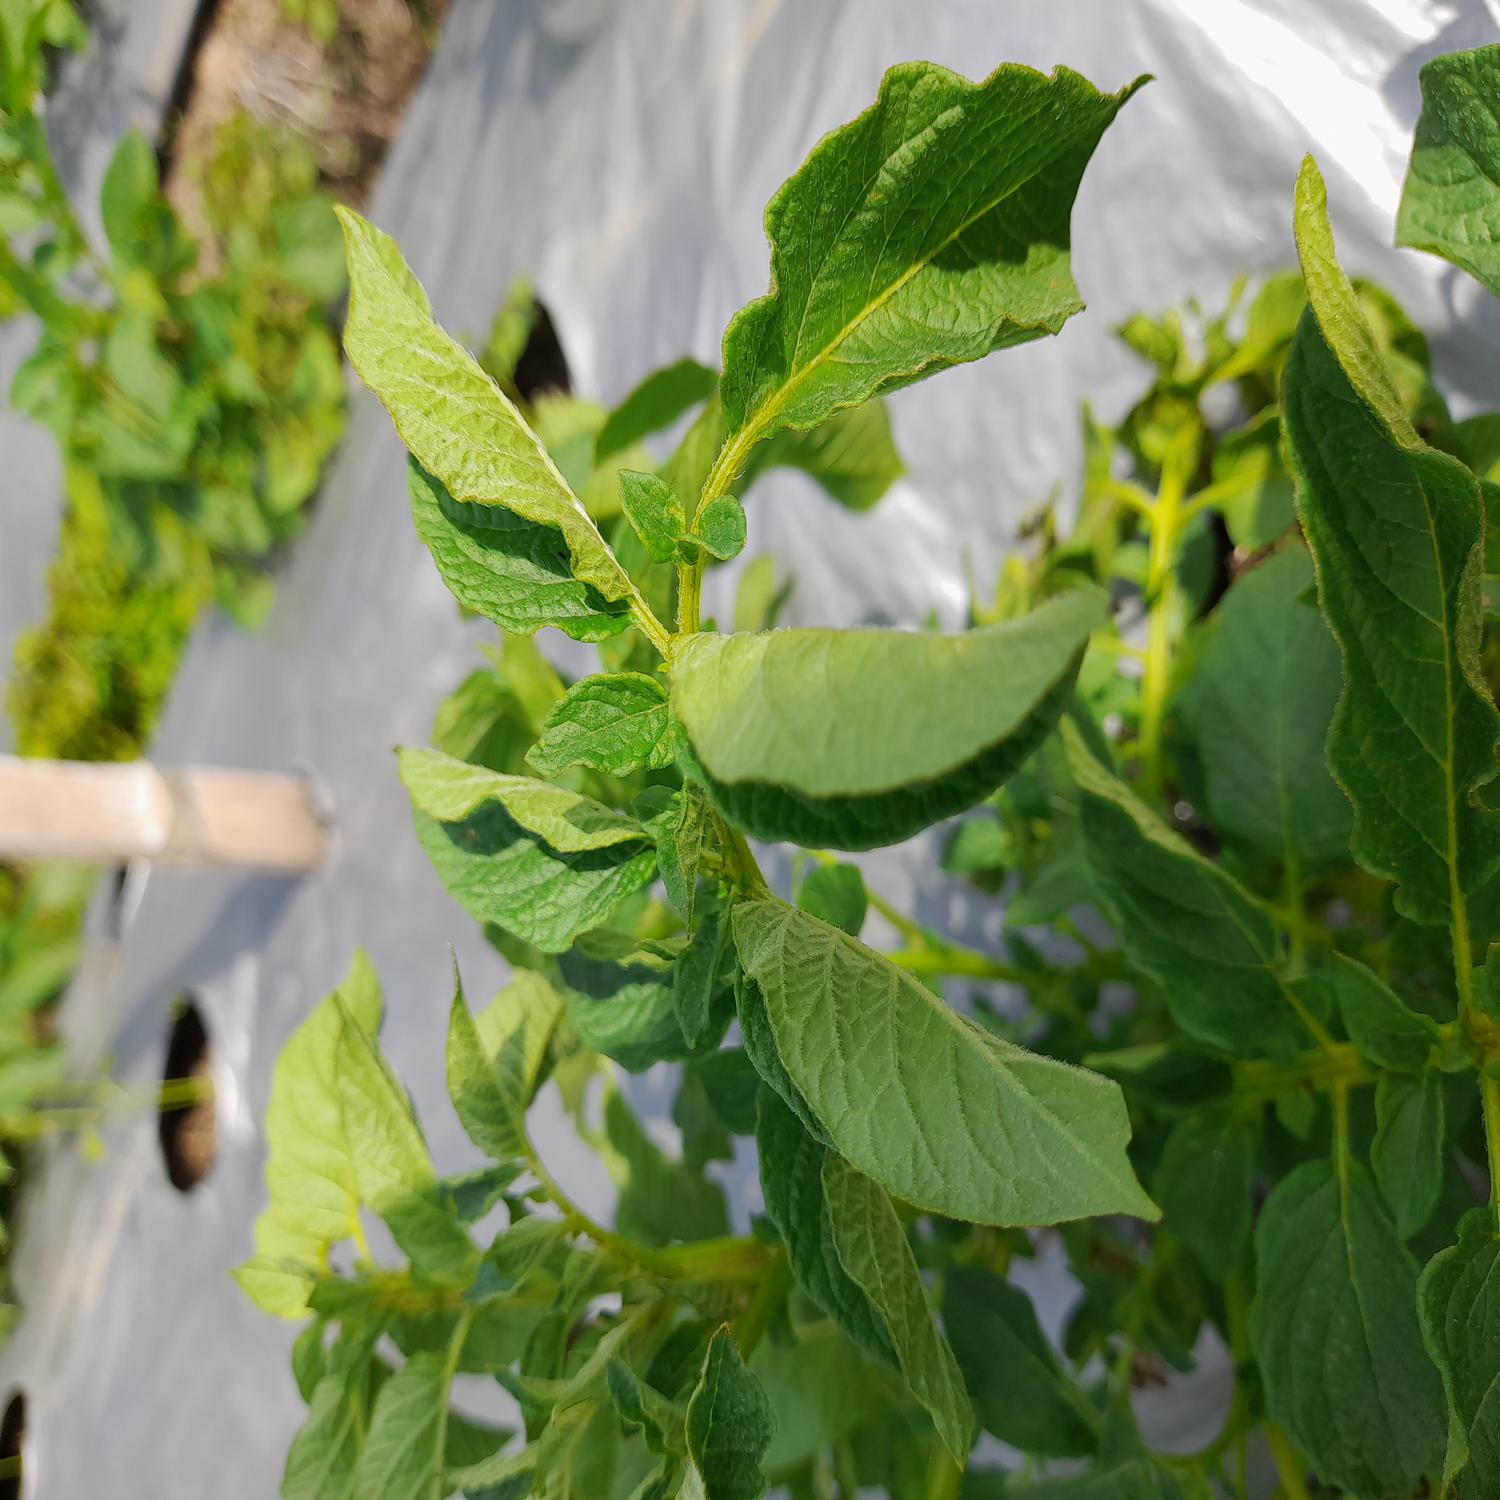
Label: Bacteria